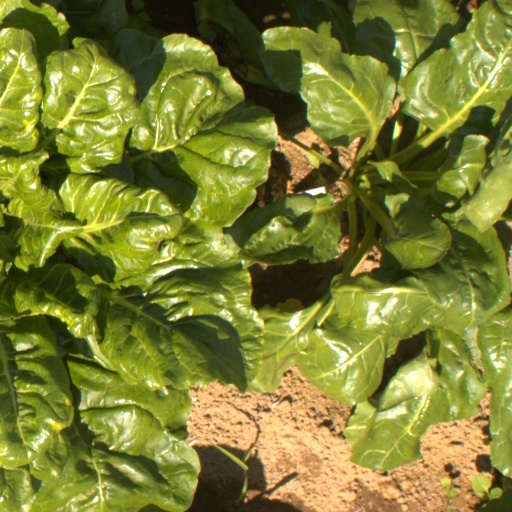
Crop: sugar beet